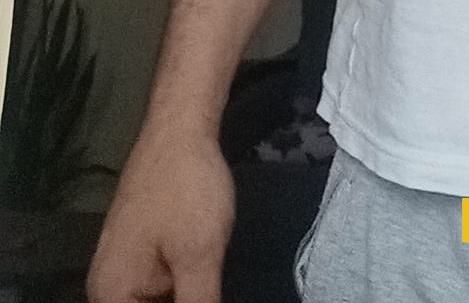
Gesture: no_gesture